Denison Clift

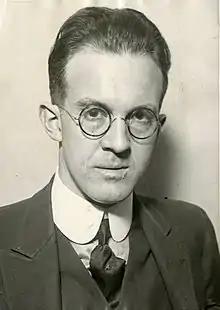
Clift in 1924

Denison Clift (1885–1961) was an American playwright, novelist, screenwriter and film director. He directed in both America and Great Britain, mainly during the Silent Era.